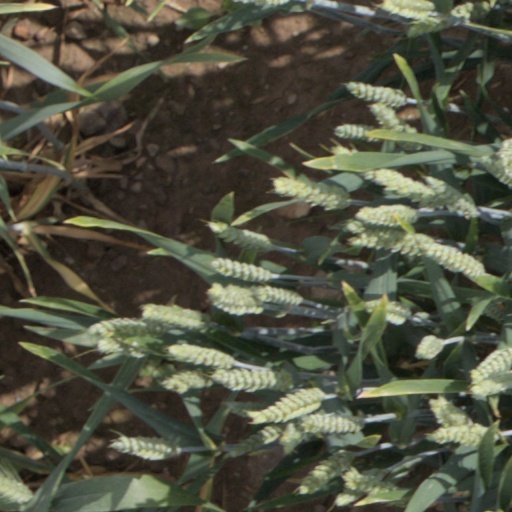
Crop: wheat